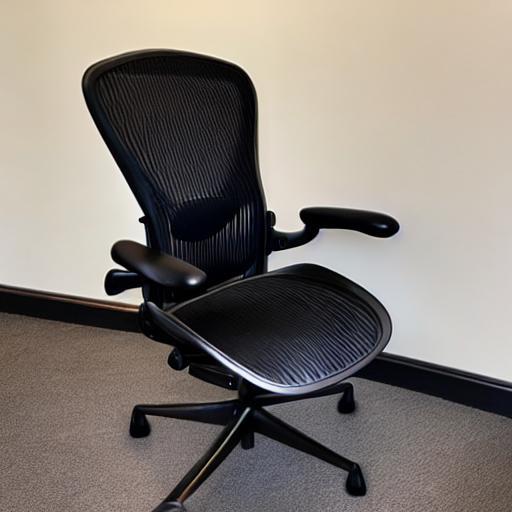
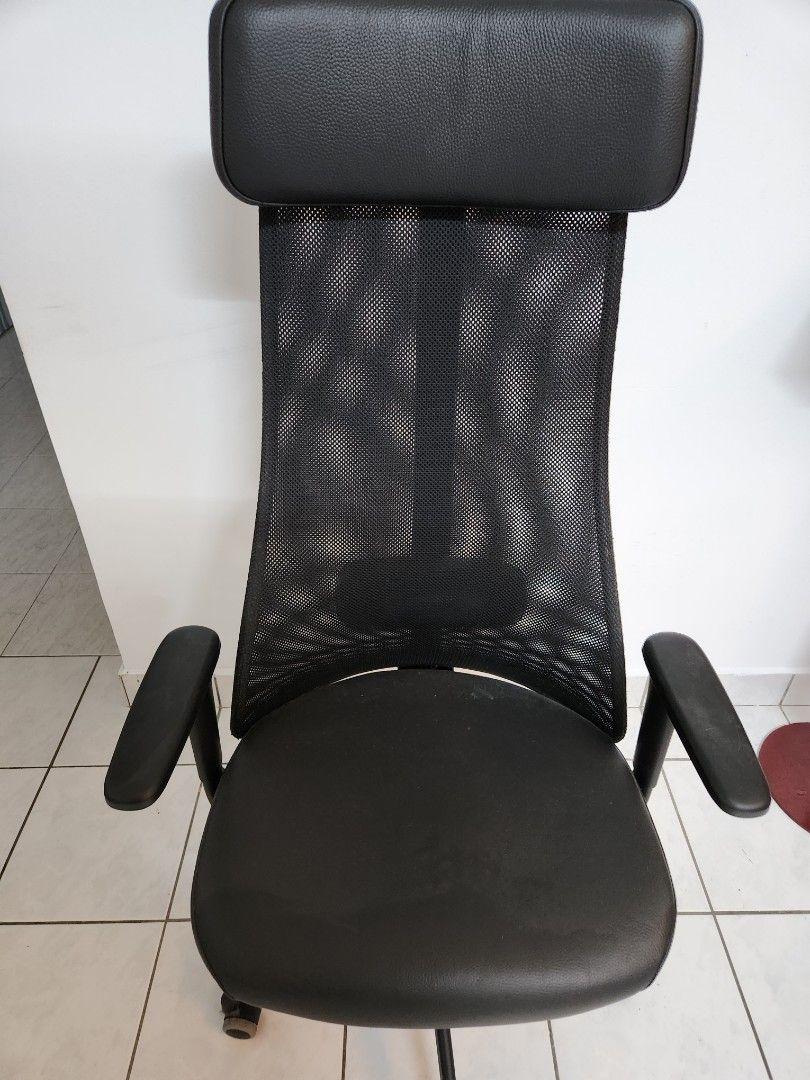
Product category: items_chair
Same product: no